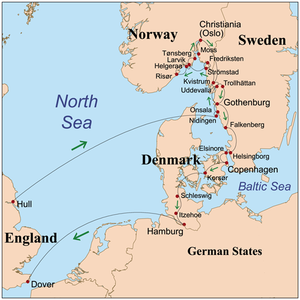
Letters Written During a Short Residence in Sweden, Norway, and Denmark, selon son titre complet, est un récit de voyage profondément personnel rédigé par Mary Wollstonecraft, qui est qualifiée volontiers de féministe britannique du XVIIIᵉ siècle.